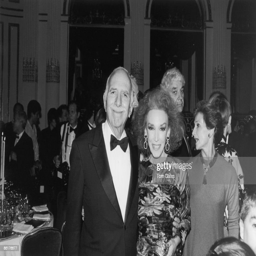
author and her husband , for the awards .